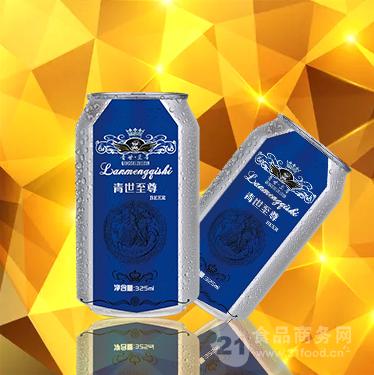
Label: metal